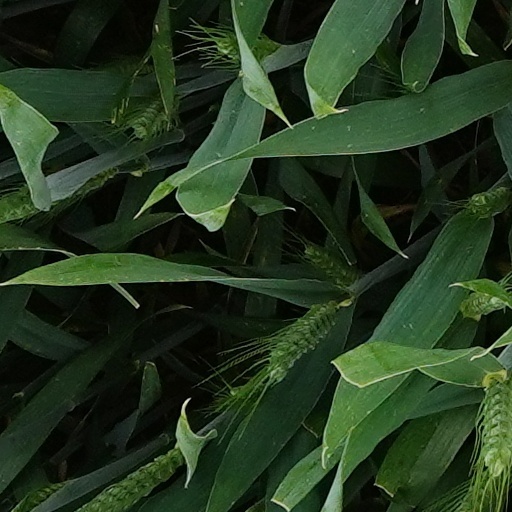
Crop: wheat